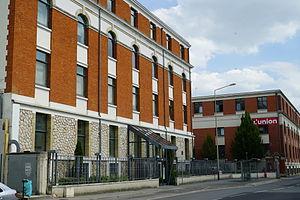
vue de la rue de Courcelles.
L’Union est un quotidien régional français, dont le siège se trouve à Reims. Il est diffusé dans les départements de la Marne, de l'Aisne et des Ardennes.